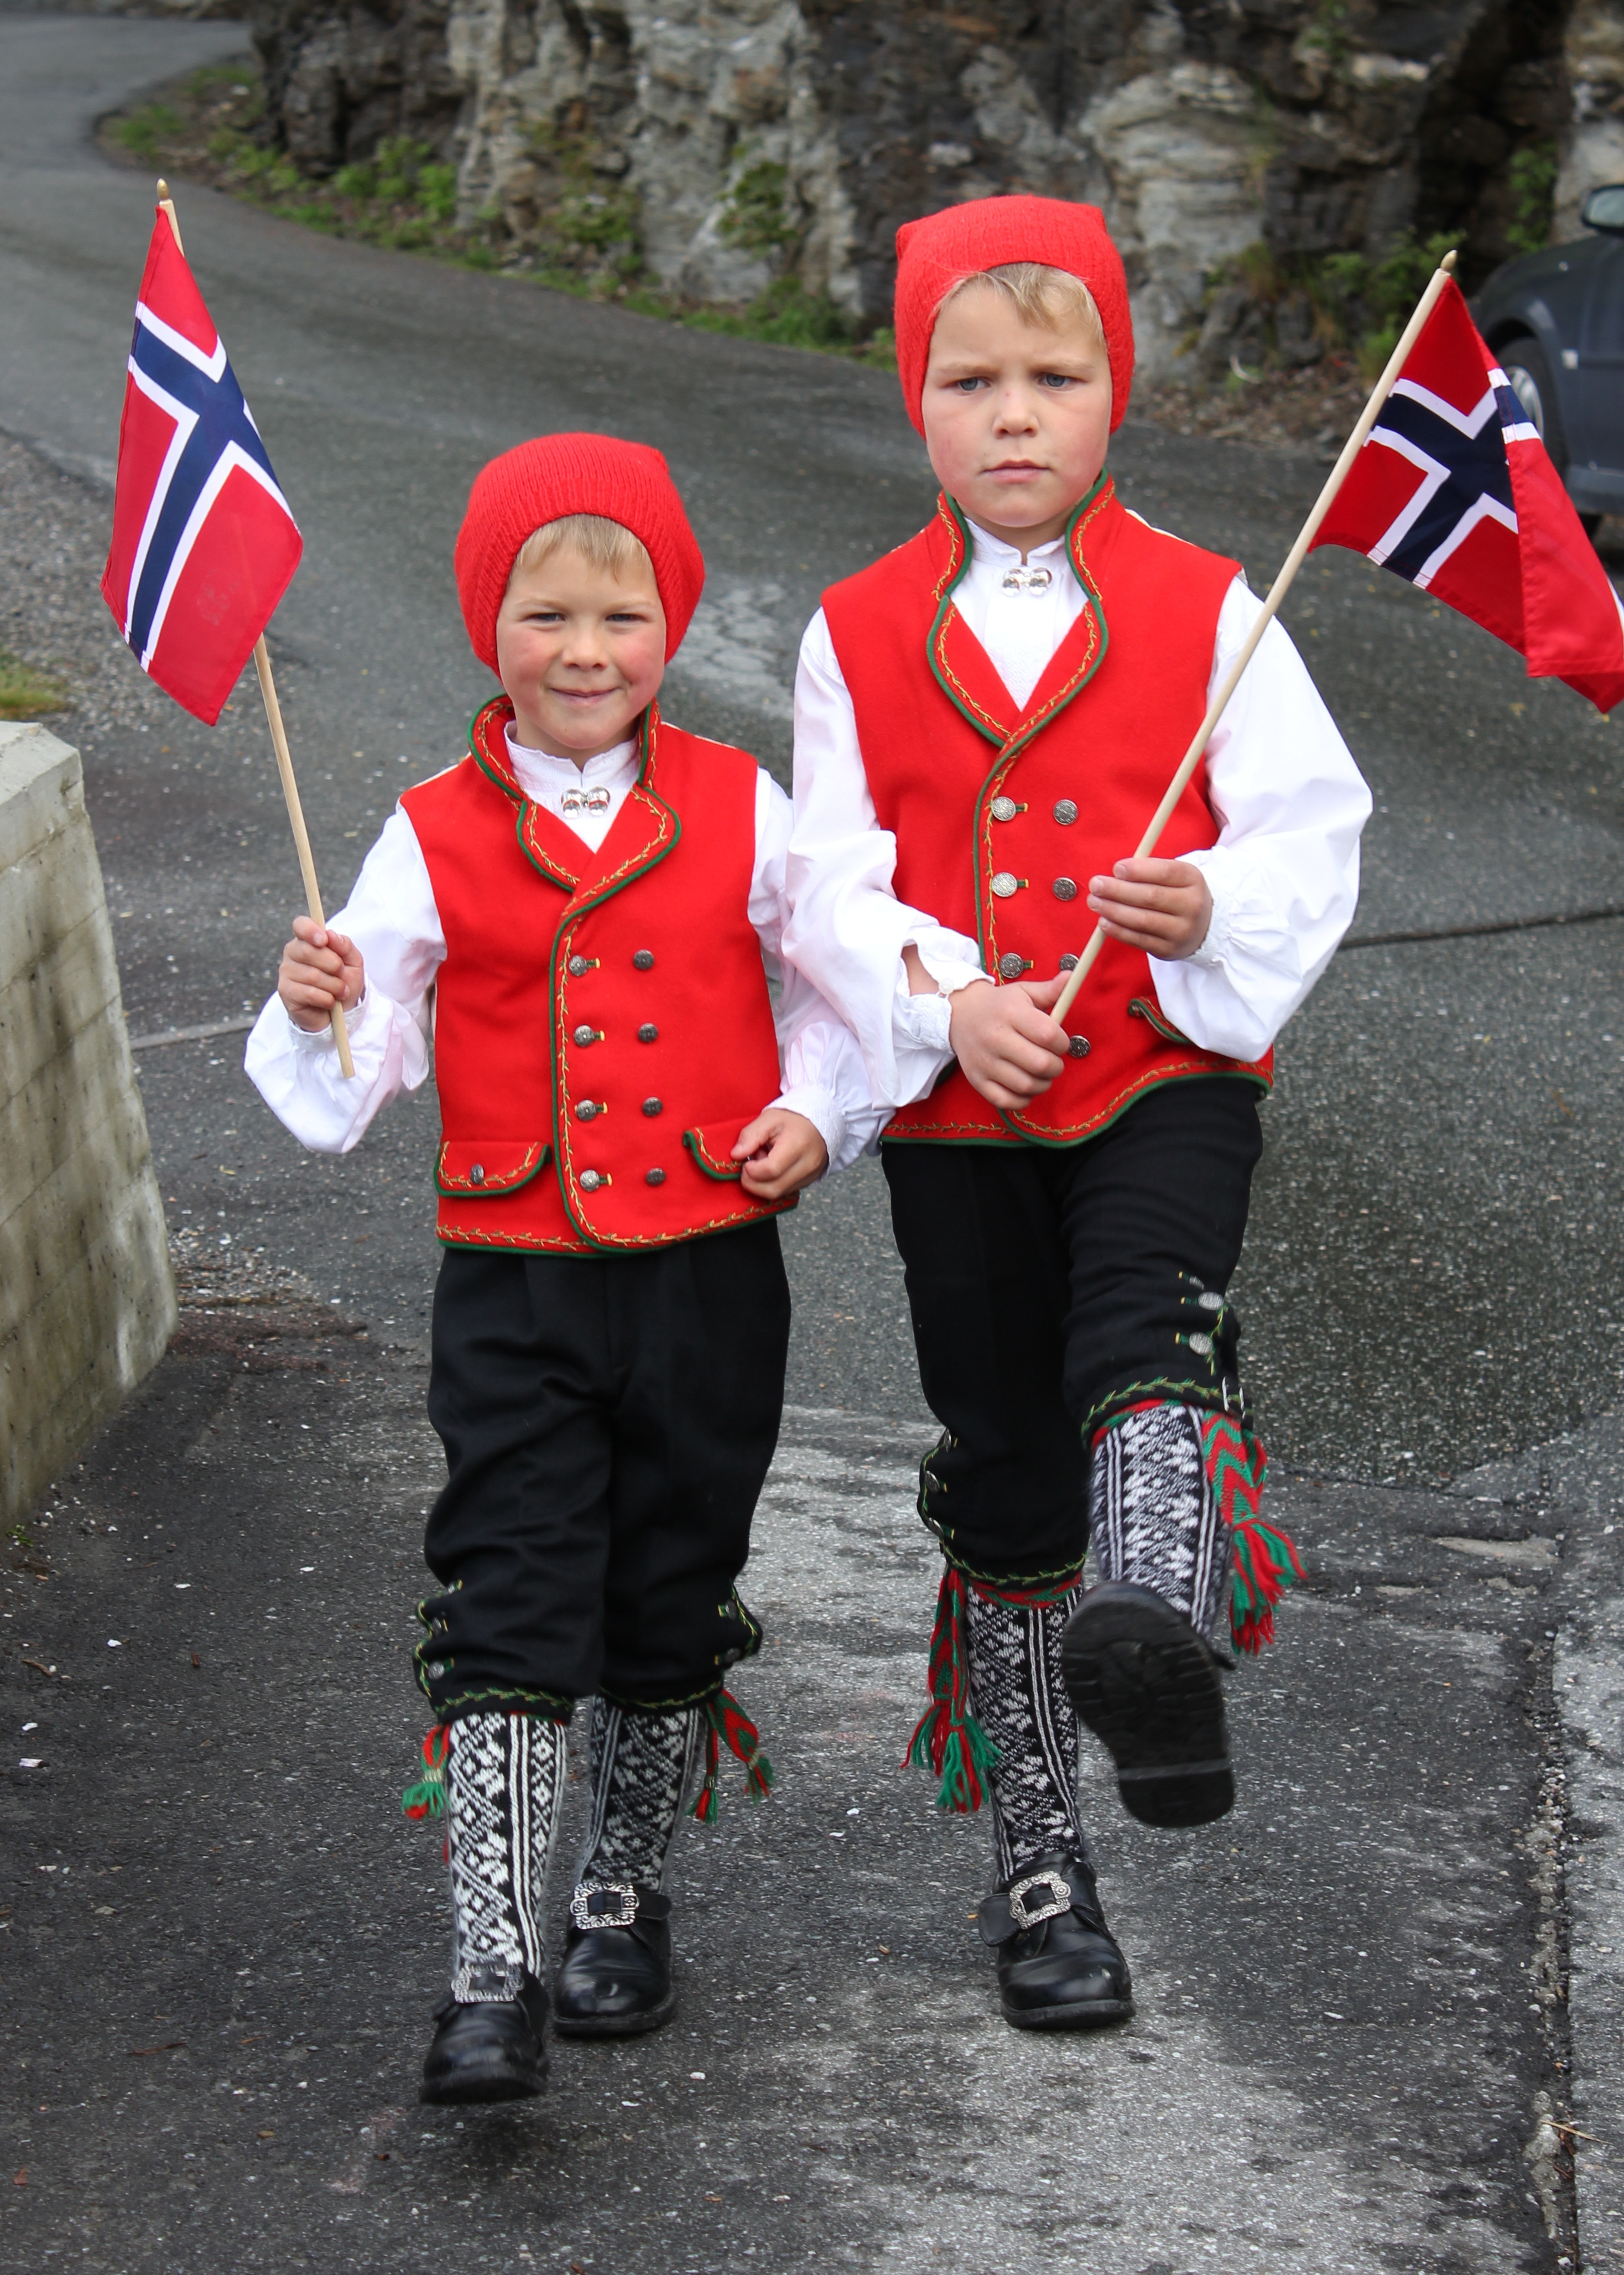
people, red, flag, child, children, march, tradition, costume, norway, handicrafts, seventeenth of may, national costume, the national